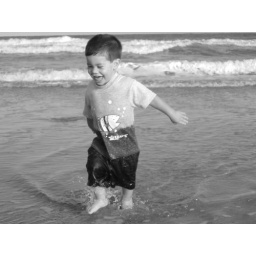
Happiness is playing in the water with all your clothes on...